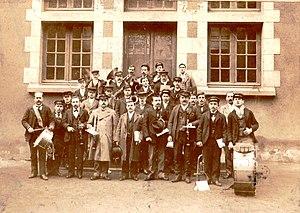
1ère photo officielle connue de la Lyre decazevilloise prise entre 1900 et 1905 devant son local (école des garçons).
La Lyre decazevilloise est une société musicale de Decazeville en Aveyron, fondée en 1900 autour d’un orchestre d'harmonie complété par une école de musique depuis 1946. Elle est structurée en association depuis 1901.